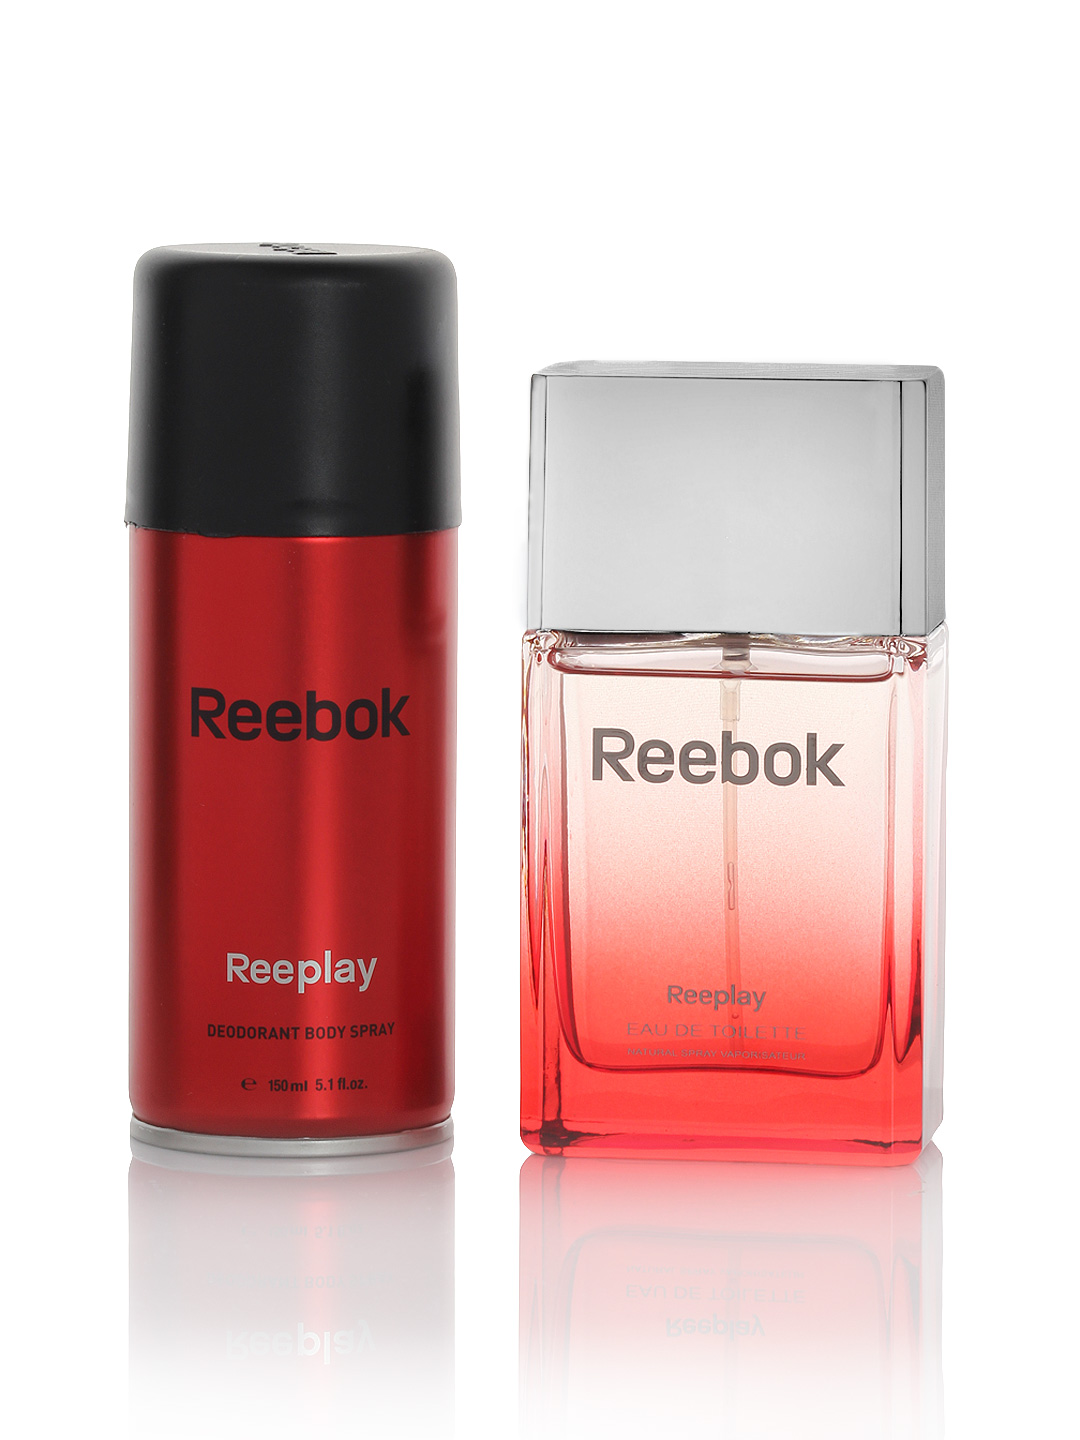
Reebok Men Reeplay Perfume & Deodorant Set
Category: Personal Care / Fragrance / Fragrance Gift Set
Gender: Men
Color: Red
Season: Spring 2017
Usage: Casual